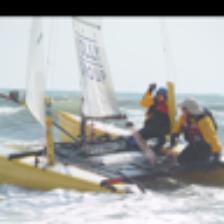
Label: NonHuman